Border

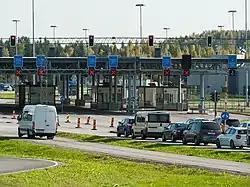
The car traffic on the Finnish side of the Russian border at the Nuijamaa Border Crossing Point in Nuijamaa, Lappeenranta, Finland

While many borders are based on specific natural landscape features, some borders have additional man-made infrastructure. Fencing is used for security reasons, mainly to prevent unauthorised activity between the borders, including the travelling and transport of humans and goods. In a state of increased tension, borders may also be heavily fortified, with defensive infrastructure being built. Crossings may be built into a border to allow for regulated crossing into such territory.